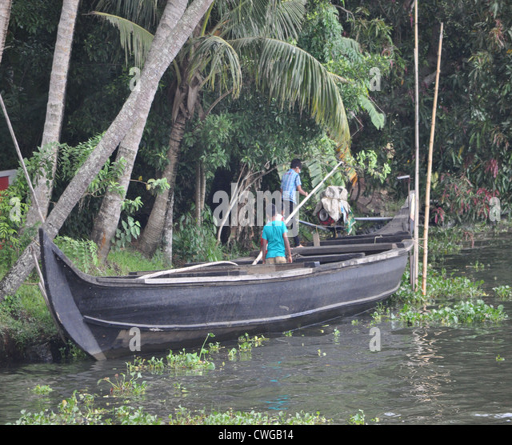
a canoe generally used to transport goods across islands that is anchored awaiting some business